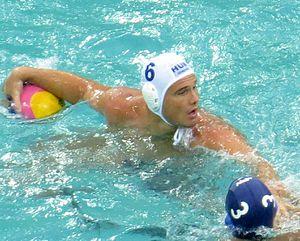
Norbert Hosnyánszky est un joueur de water-polo hongrois.